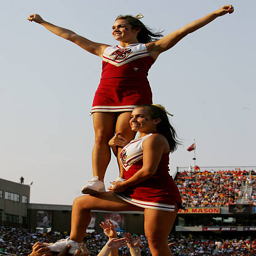
cheerleaders entertain the crowd during a timeout against american football team during their game .